Fantastic Beasts: Cases from the Wizarding World

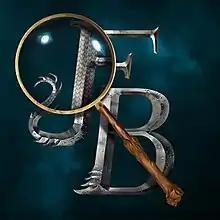
App icon

Fantastic Beasts: Cases from the Wizarding World is a 2016 hidden object video game developed by Mediatonic and WB Games San Francisco, and published by Warner Bros. Interactive Entertainment.